The X-Files: I Want to Believe

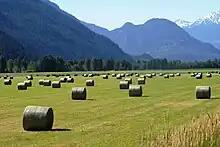
A haybale field in Pemberton, like the location used for filming the scene involving the second abduction of FBI agent Cunningham.

The exterior of Monica Bannan's house was filmed in Pemberton, a location that Spotnitz found to be beautiful but extremely cold. Although the location is shown in exterior shots incorporated into the scene in which Fox Mulder (Duchovny), Whitney (Amanda Peet), Drummy (Alvin "Xzibit" Joiner), and Father Joe (Billy Connolly) drove to the missing agent's home, the same scene also includes footage of the actors that was filmed on a stage, using a rear projection to show the exterior from inside the car. The latter method was used for all the shots in which any of the travelers appear.